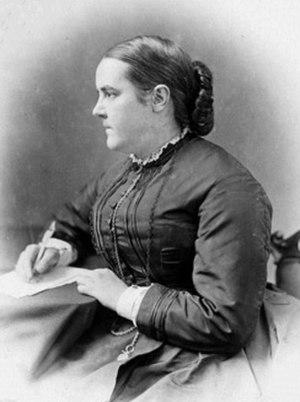
Sophia Louisa Jex-Blake, née le 21 janvier 1840 à Hastings et morte le 7 janvier 1912 à Rotherfield, Sussex de l'Est, est un médecin et féministe britannique. Elle est la troisième femme médecin britannique enregistrée à l'ordre des médecins et la première femme exerçant la médecine en Écosse. Elle crée en 1886 la première faculté de médecine britannique pour femmes, l'Edinburgh School of Medicine for Women.